Court of the Lord Lyon

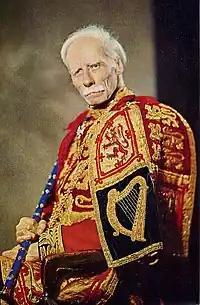
Sir Thomas Innes of Learney in his tabard of the Royal Arms, He held the office of the Lord Lyon from 1945 to 1969.

The Lord Lyon King of Arms is the chief heraldic officer of Scotland and Great Officer of State and a judge in the judiciary of Scotland. The Lord Lyon's judicial duties concerning Scottish heraldic business and heraldic laws are conducted through the machinery of the Court of the Lord Lyon. The court exercises both civil and penal jurisdiction under the old common law of Scotland and many acts of Parliament.